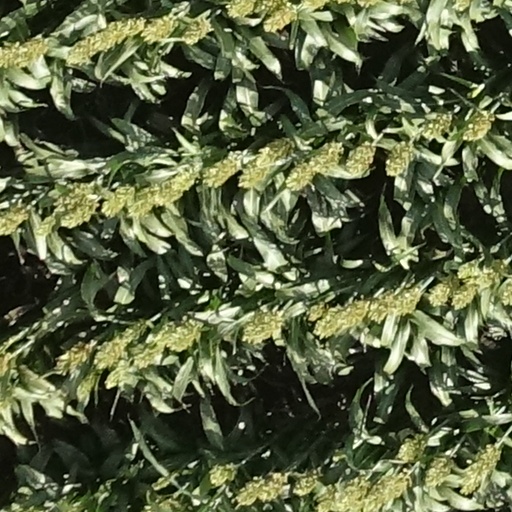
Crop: sorghum